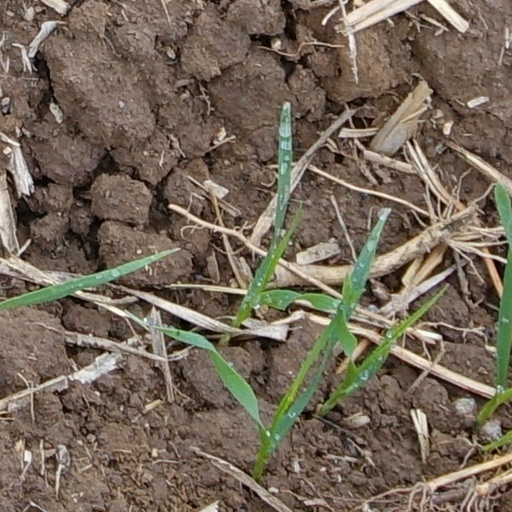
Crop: wheat